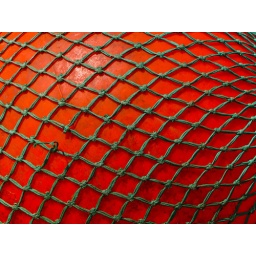
dirty orange buoy in damaged green net